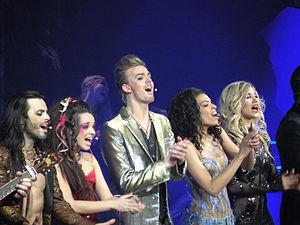
troupe Adam et Ève
Cylia, est une chanteuse française d’origine ivoirienne, née le 12 mars 1987 à Cannes.
Thierry Amiel est un chanteur français né le 18 octobre 1982 à Marseille en France. Révélé par l'émission À la recherche de la Nouvelle Star dont il a été finaliste en 2003, il a depuis sorti quatre albums en 2003, 2006, 2010 et 2019. Il a par ailleurs incarné Adam en 2012, dans la comédie musicale de Pascal Obispo, Adam & Eve.